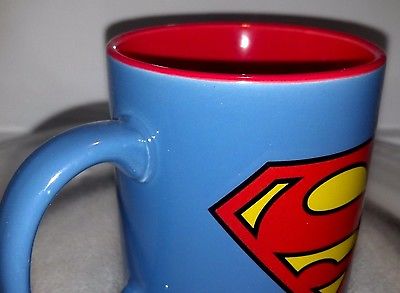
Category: mug